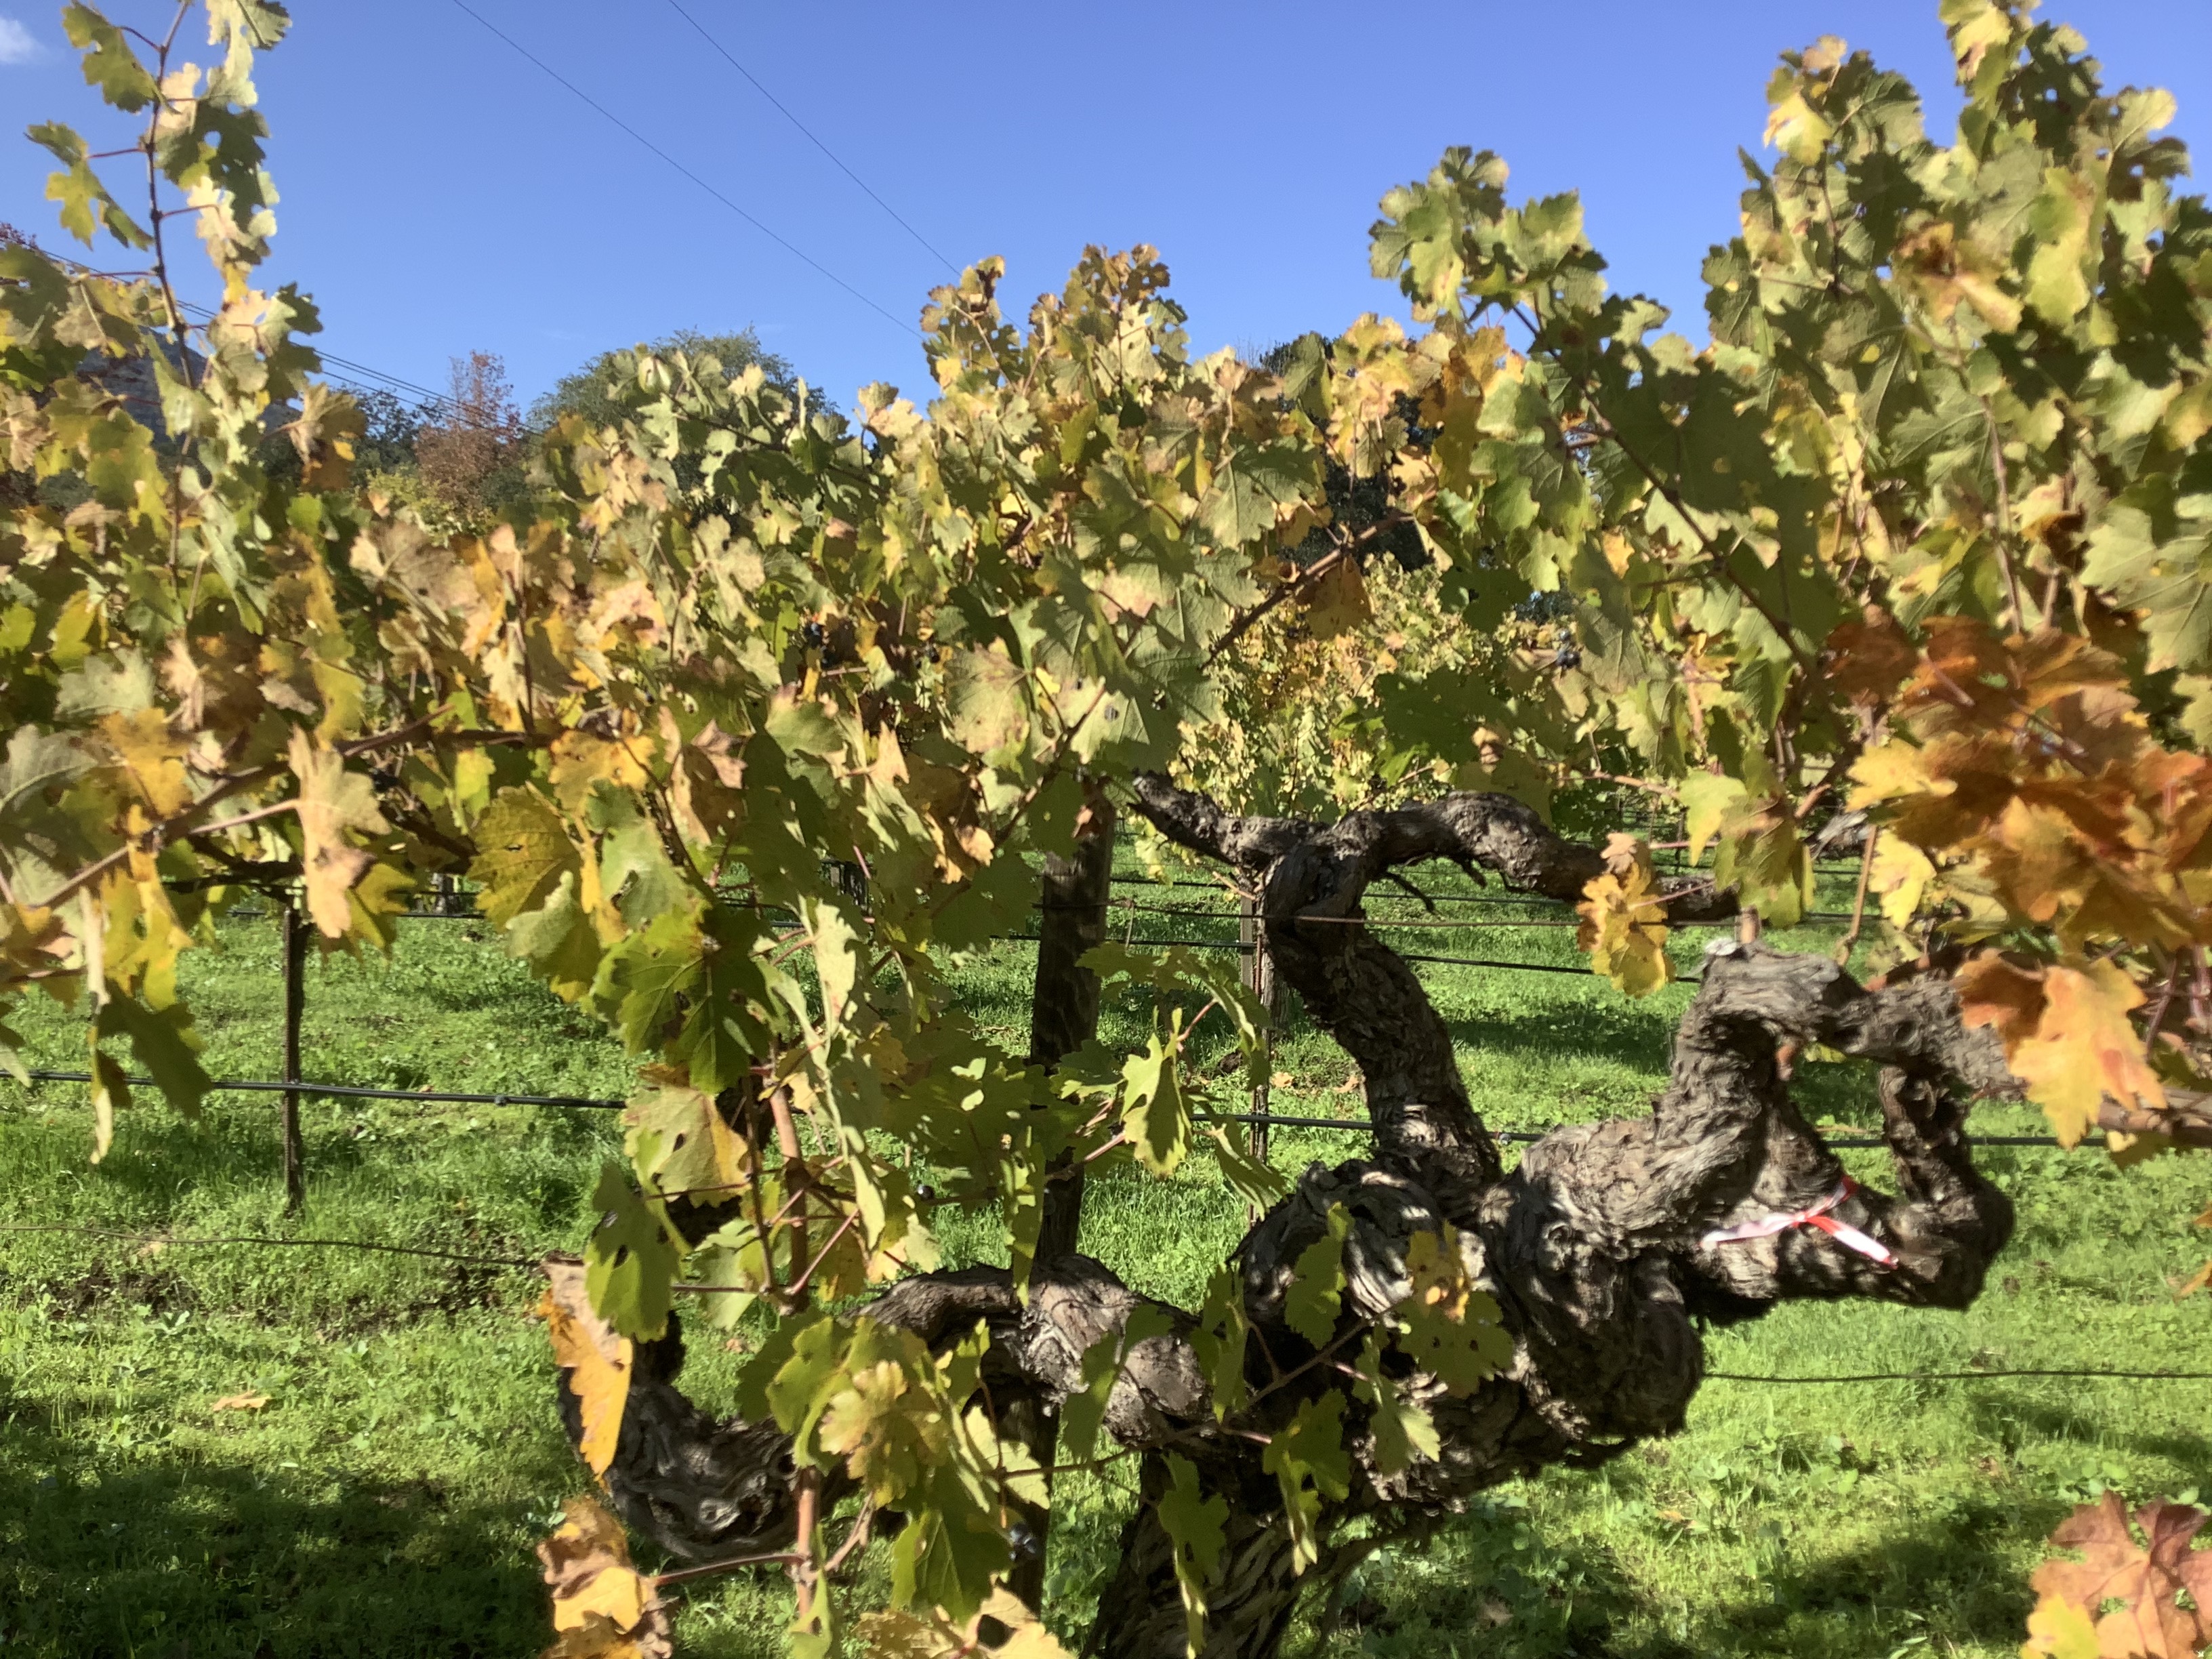
Label: No Virus